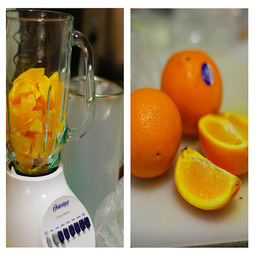
Label: peels